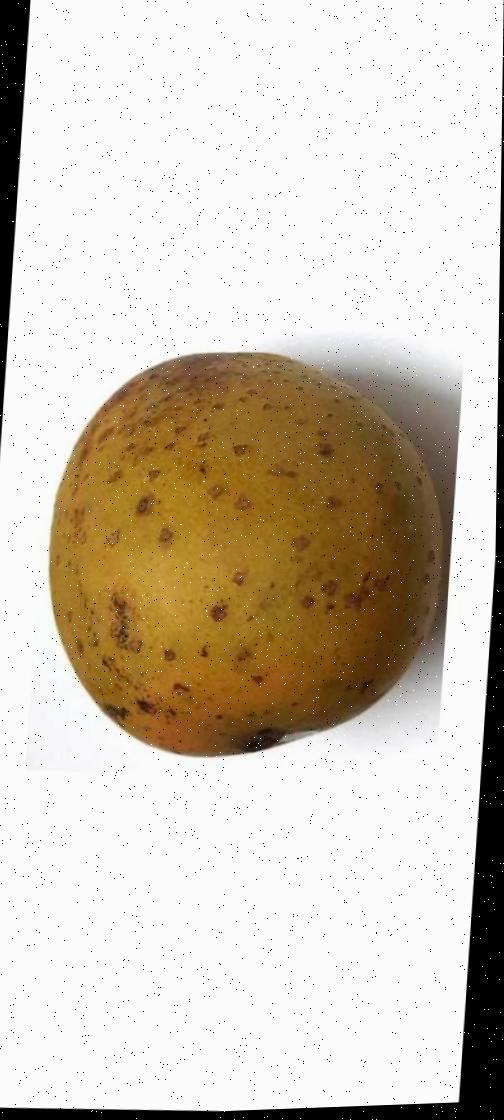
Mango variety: Gourmoti